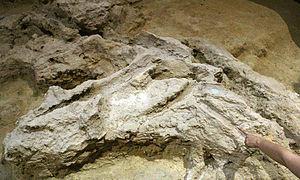
moulages naturels d'éléments en bois fossilisés dans le travertin, site préhistorique de l'abri Romaní, Capellades, Espagne, pendant le workshop international ""The Neanderthal Home: Spatial and Social Behaviours"", octobre 2009"
L'abri Romaní, ou abric Romaní, est un abri sous roche et un site archéologique préhistorique situé au sur la Commune de Capellades en Catalogne, Espagne.